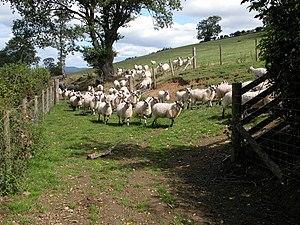
Liste des principales races de moutons connues du Royaume-Uni :